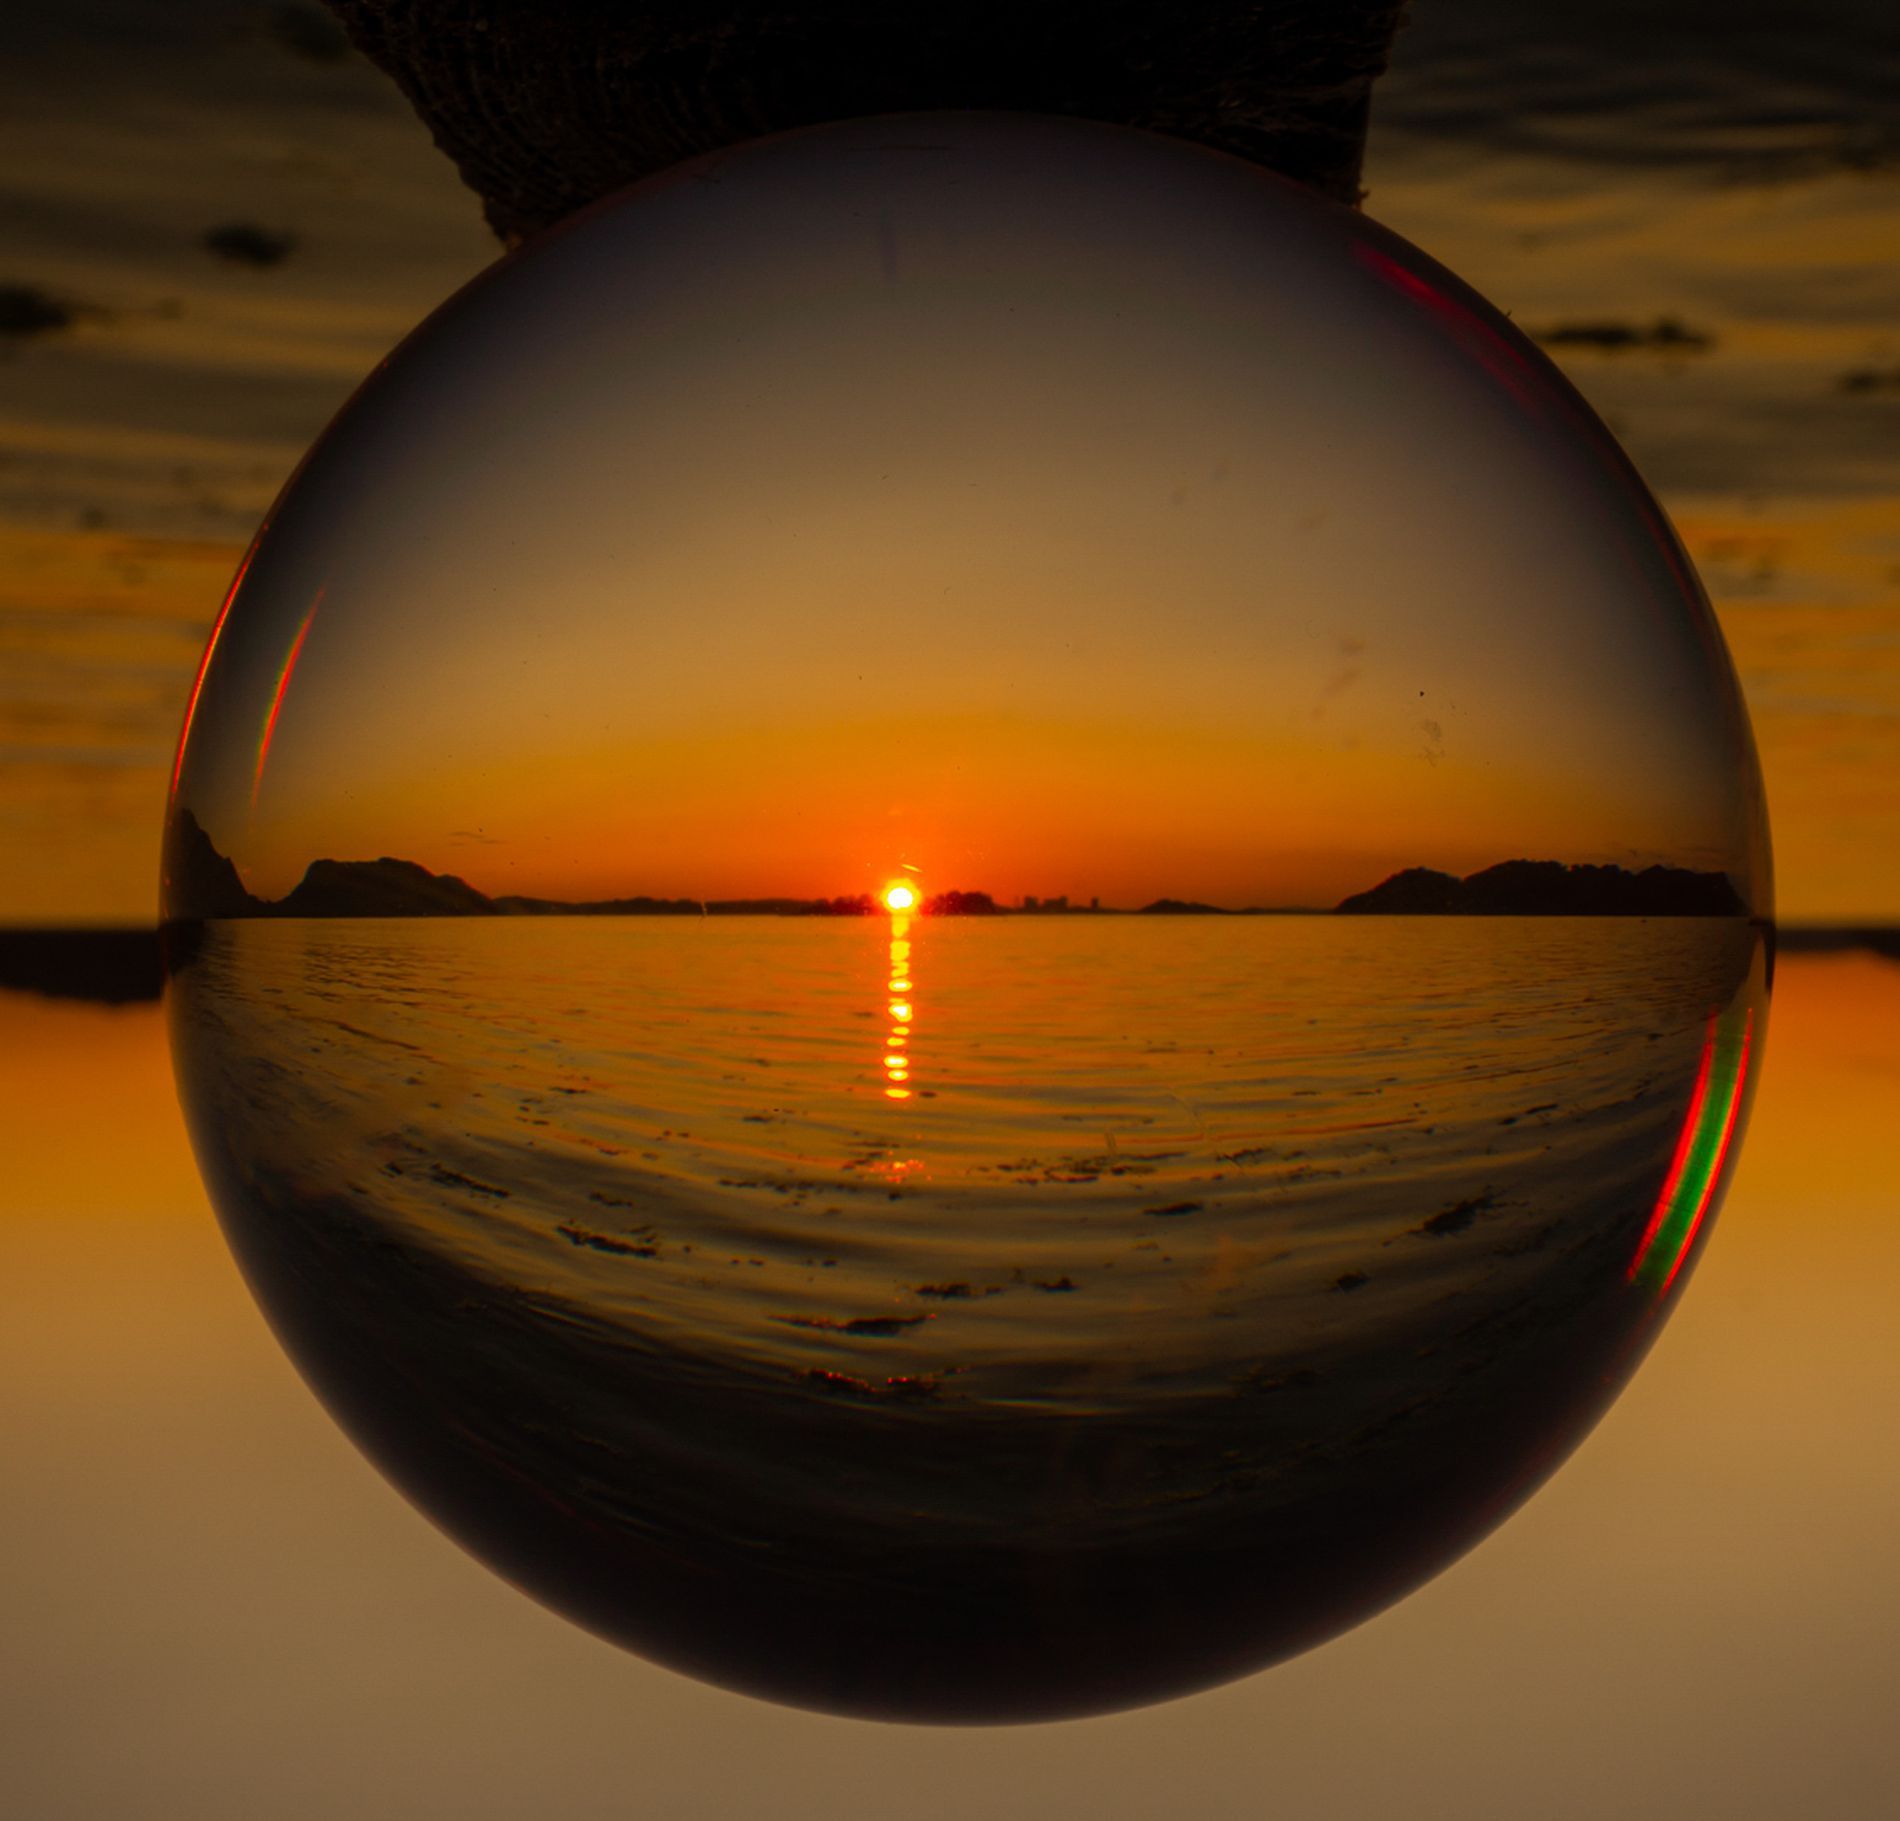
Sunset Through Crystal Ball
The photo shows a crystal ball that reflects the view. In the background there is a sky at sunset, and there is a sea.
This a close up shot, showing the crystal ball. The setting is outdoor. The atmosphere is magical. The colors are warm. The lightening is natural, with the sun as the primary light source.
Labels: Sphere, Nature, Outdoors, Sky, Sunset, Photography, Sunlight, Egg, Food, Fisheye, Person, Sunrise, Sun, Horizon, Sea, Crystal Ball
Camera: OLYMPUS CORPORATION E-M1MarkII
Lens: OLYMPUS M.9-18mm F4.0-5.6
Aperture: F16
Exposure: 1/40 sec
ISO: 100
Focal length: 18.0 mm